Spandau Suburban Line

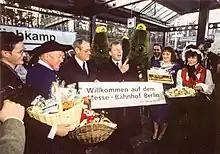
Reopening of the Westkreuz-Pichelsberg section on 16 January 1998

World War II had no major impact on the line and operations were quickly restored, but passengers number did not return to previous levels. The West Berlin S-Bahn boycott reduced traffic. Like most stretches of the S-train network in West Berlin it did not reopen after a strike by West Berlin employees of the East German Railways on 17 September 1980. It took almost 18 years for trains to return to the track. On 16 January 1998 trains initially ran from Westkreuz to Pichelsberg; on 30 December of that year trains returned to the terminus at Spandau.